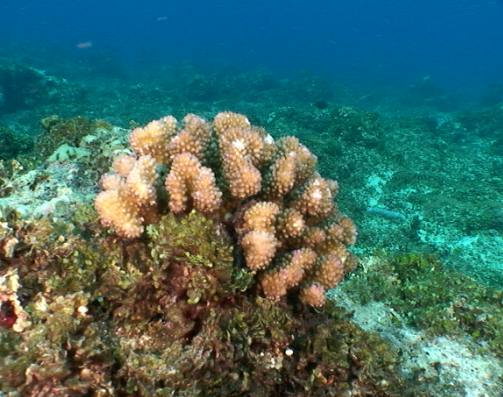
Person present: No